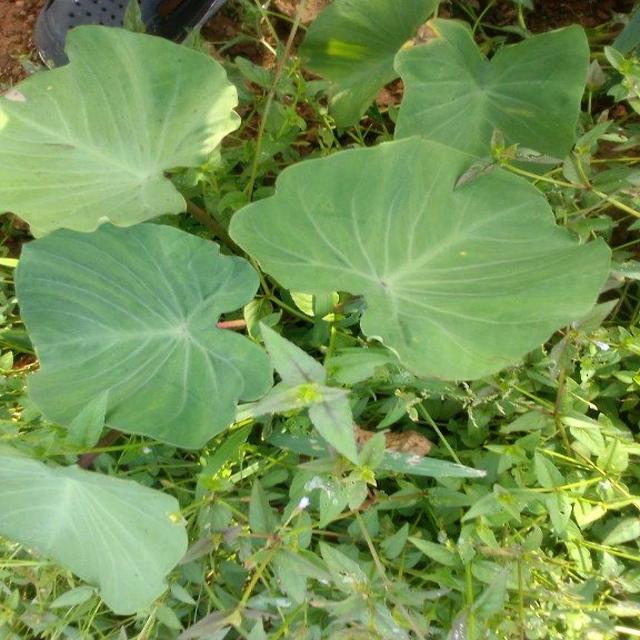
Label: Healthy